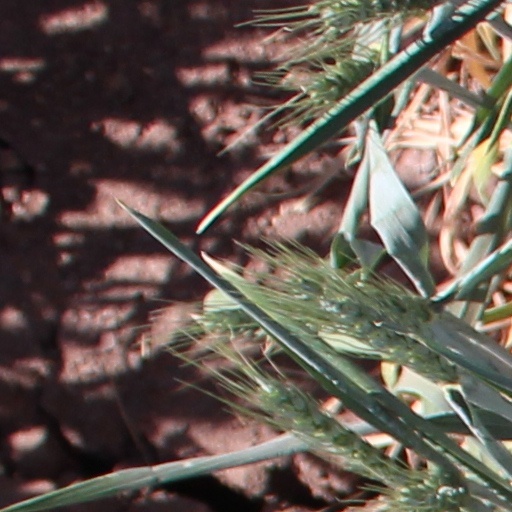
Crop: wheat